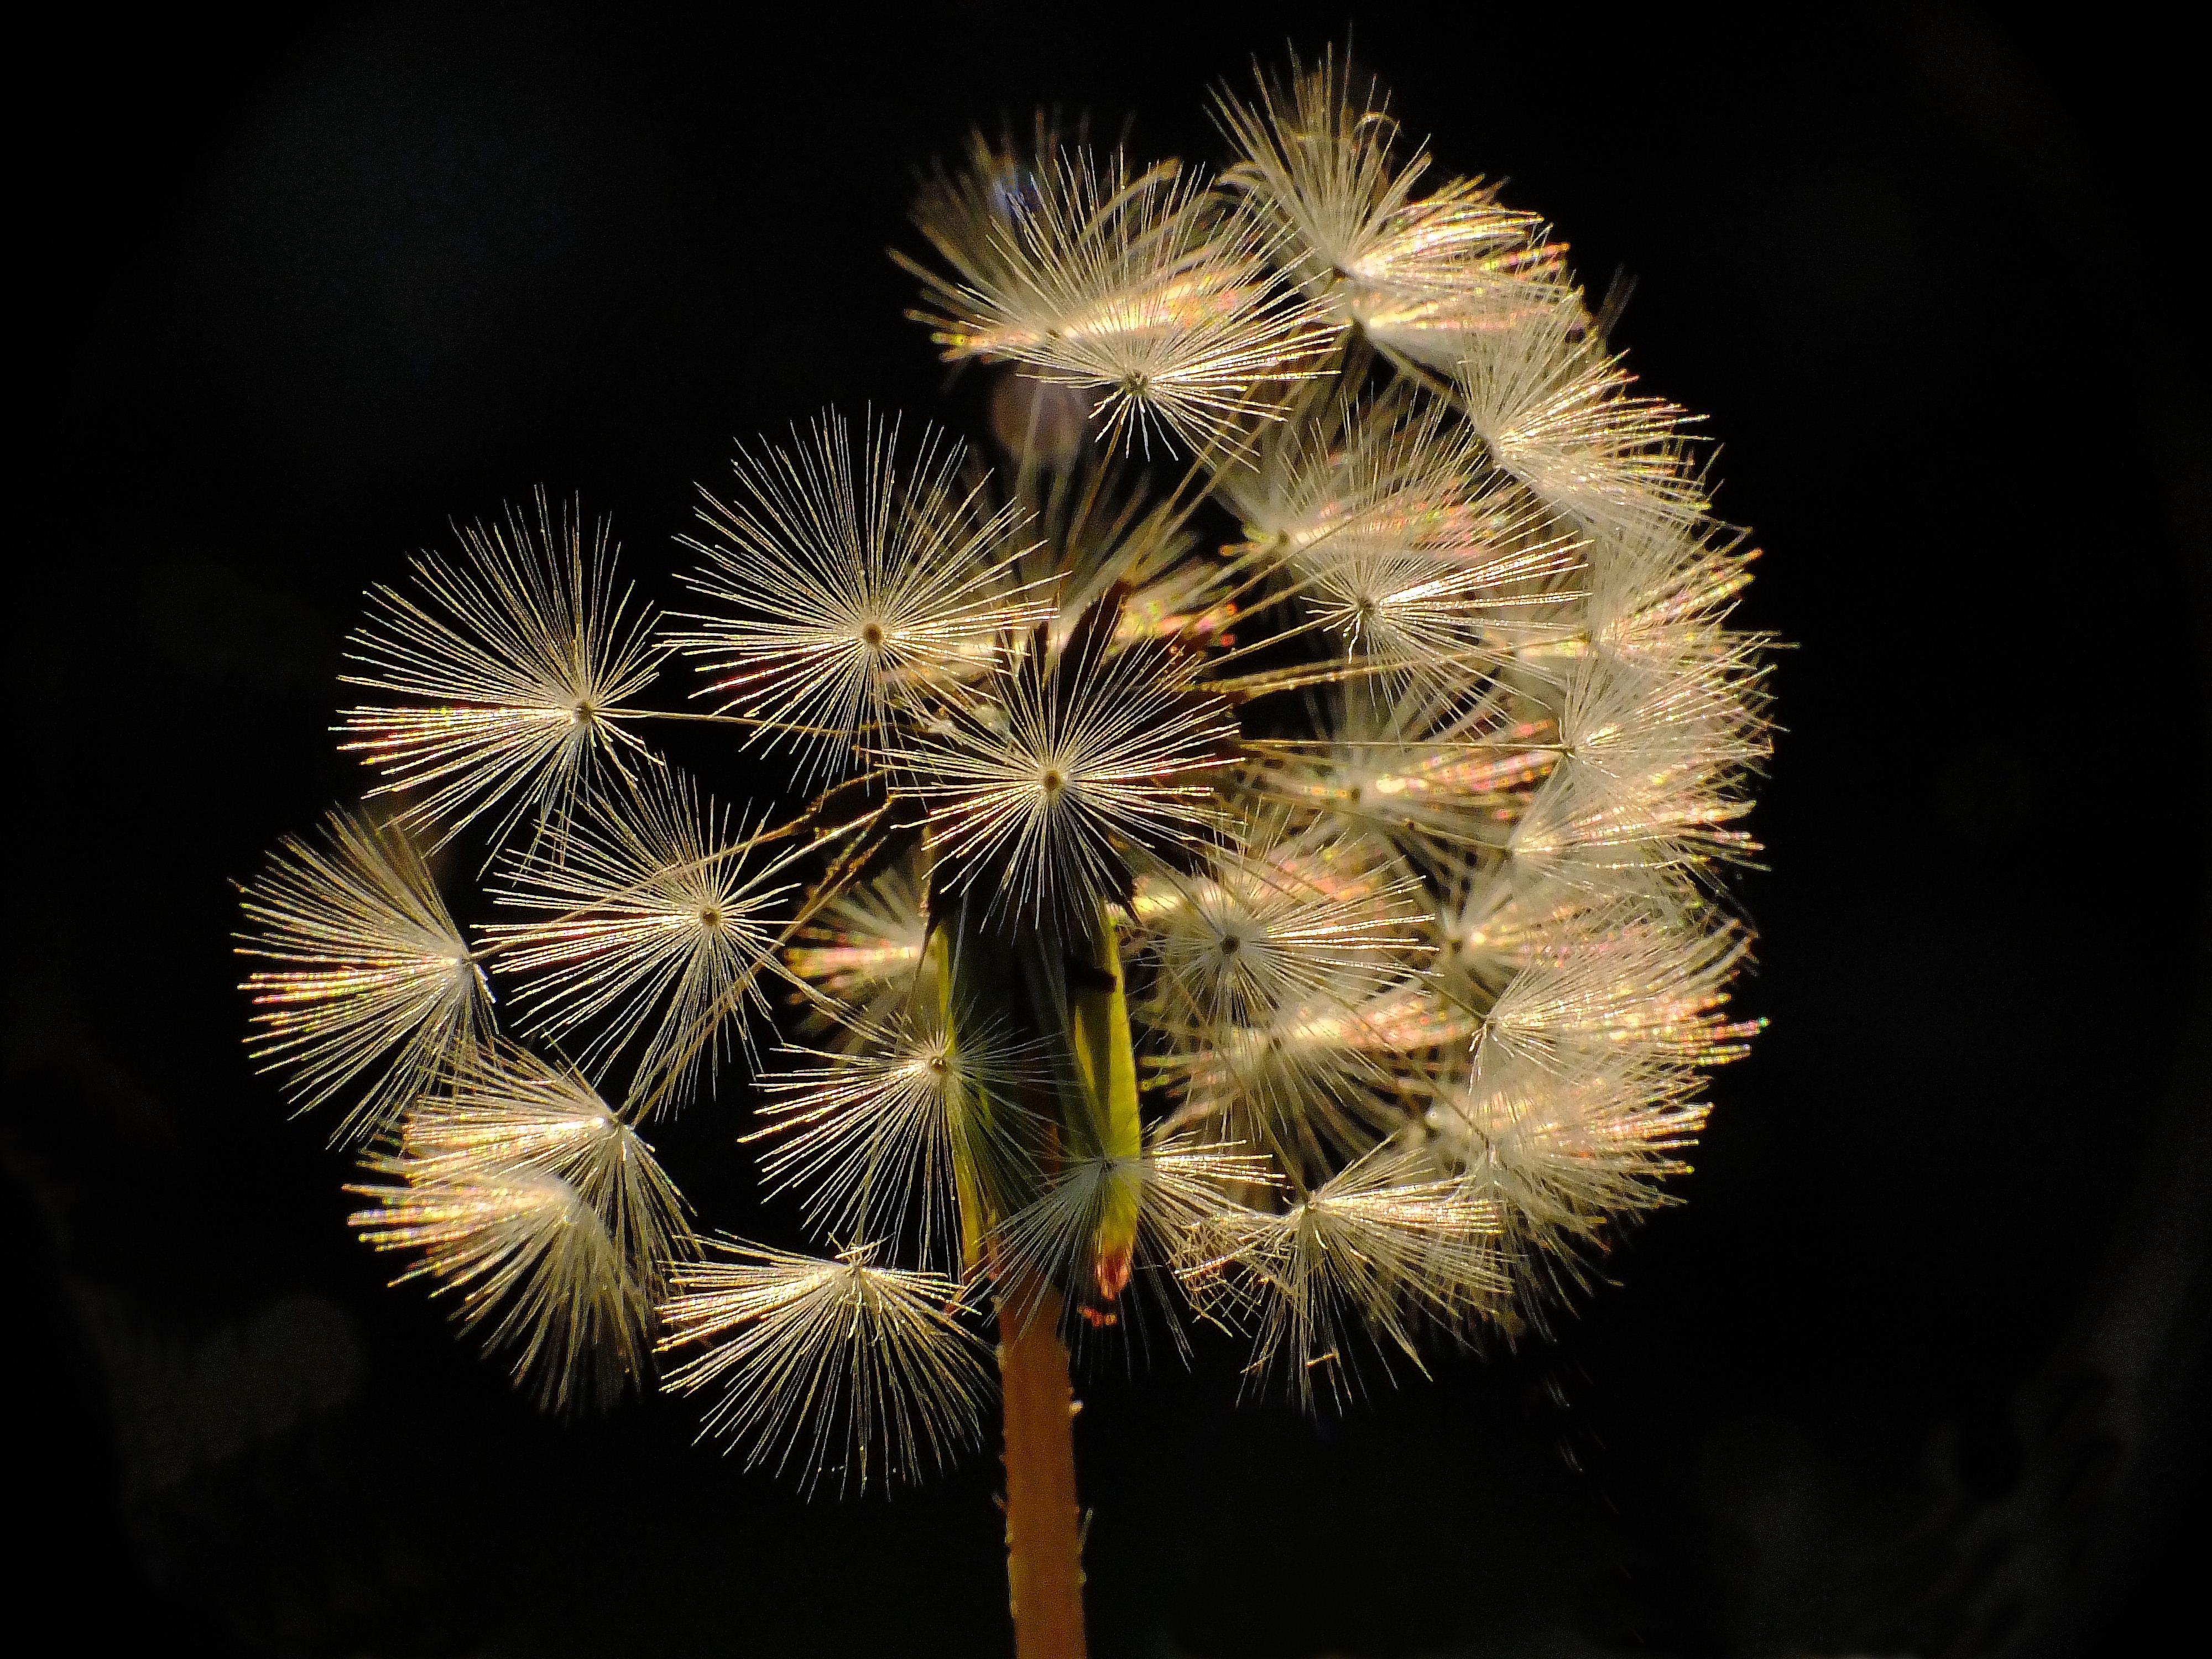
tree, nature, branch, plant, photography, flower, sparkler, macro, flora, flowers, close up, fireworks, naturaleza, flores, ggl1, gaby1, fujifilmxs1, macro photography, flowering plant, land plant, arecales